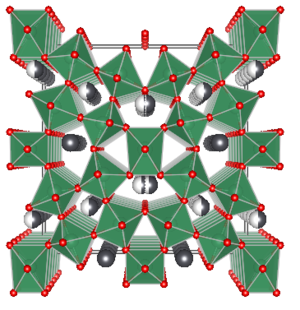
Structure cristalline du métaniobate de plomb PbNb2O6 dans sa phase ferroélectrique (groupe d'espace Cm2m). La maille élémentaire conventionnelle est délimitée par le cube noir. Gris/bicolor
La piézoélectricité est la propriété que possèdent certains matériaux de se polariser électriquement sous l’action d’une contrainte mécanique et réciproquement de se déformer lorsqu’on leur applique un champ électrique. Les deux effets sont indissociables. Le premier est appelé effet piézoélectrique direct ; le second effet piézoélectrique inverse.